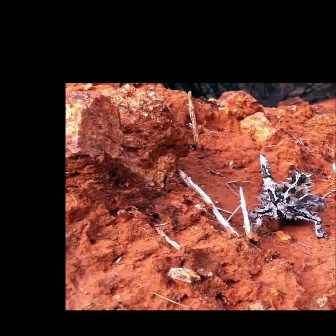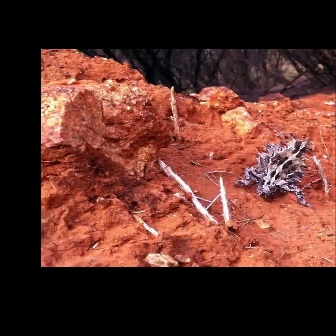
  Please identify the target specified by the bounding box [241,151,330,240] in the first image and locate it in the second image. Return the coordinates in [x_min,y_min,x_max,y_max] format.
Answer: [234,132,310,208]